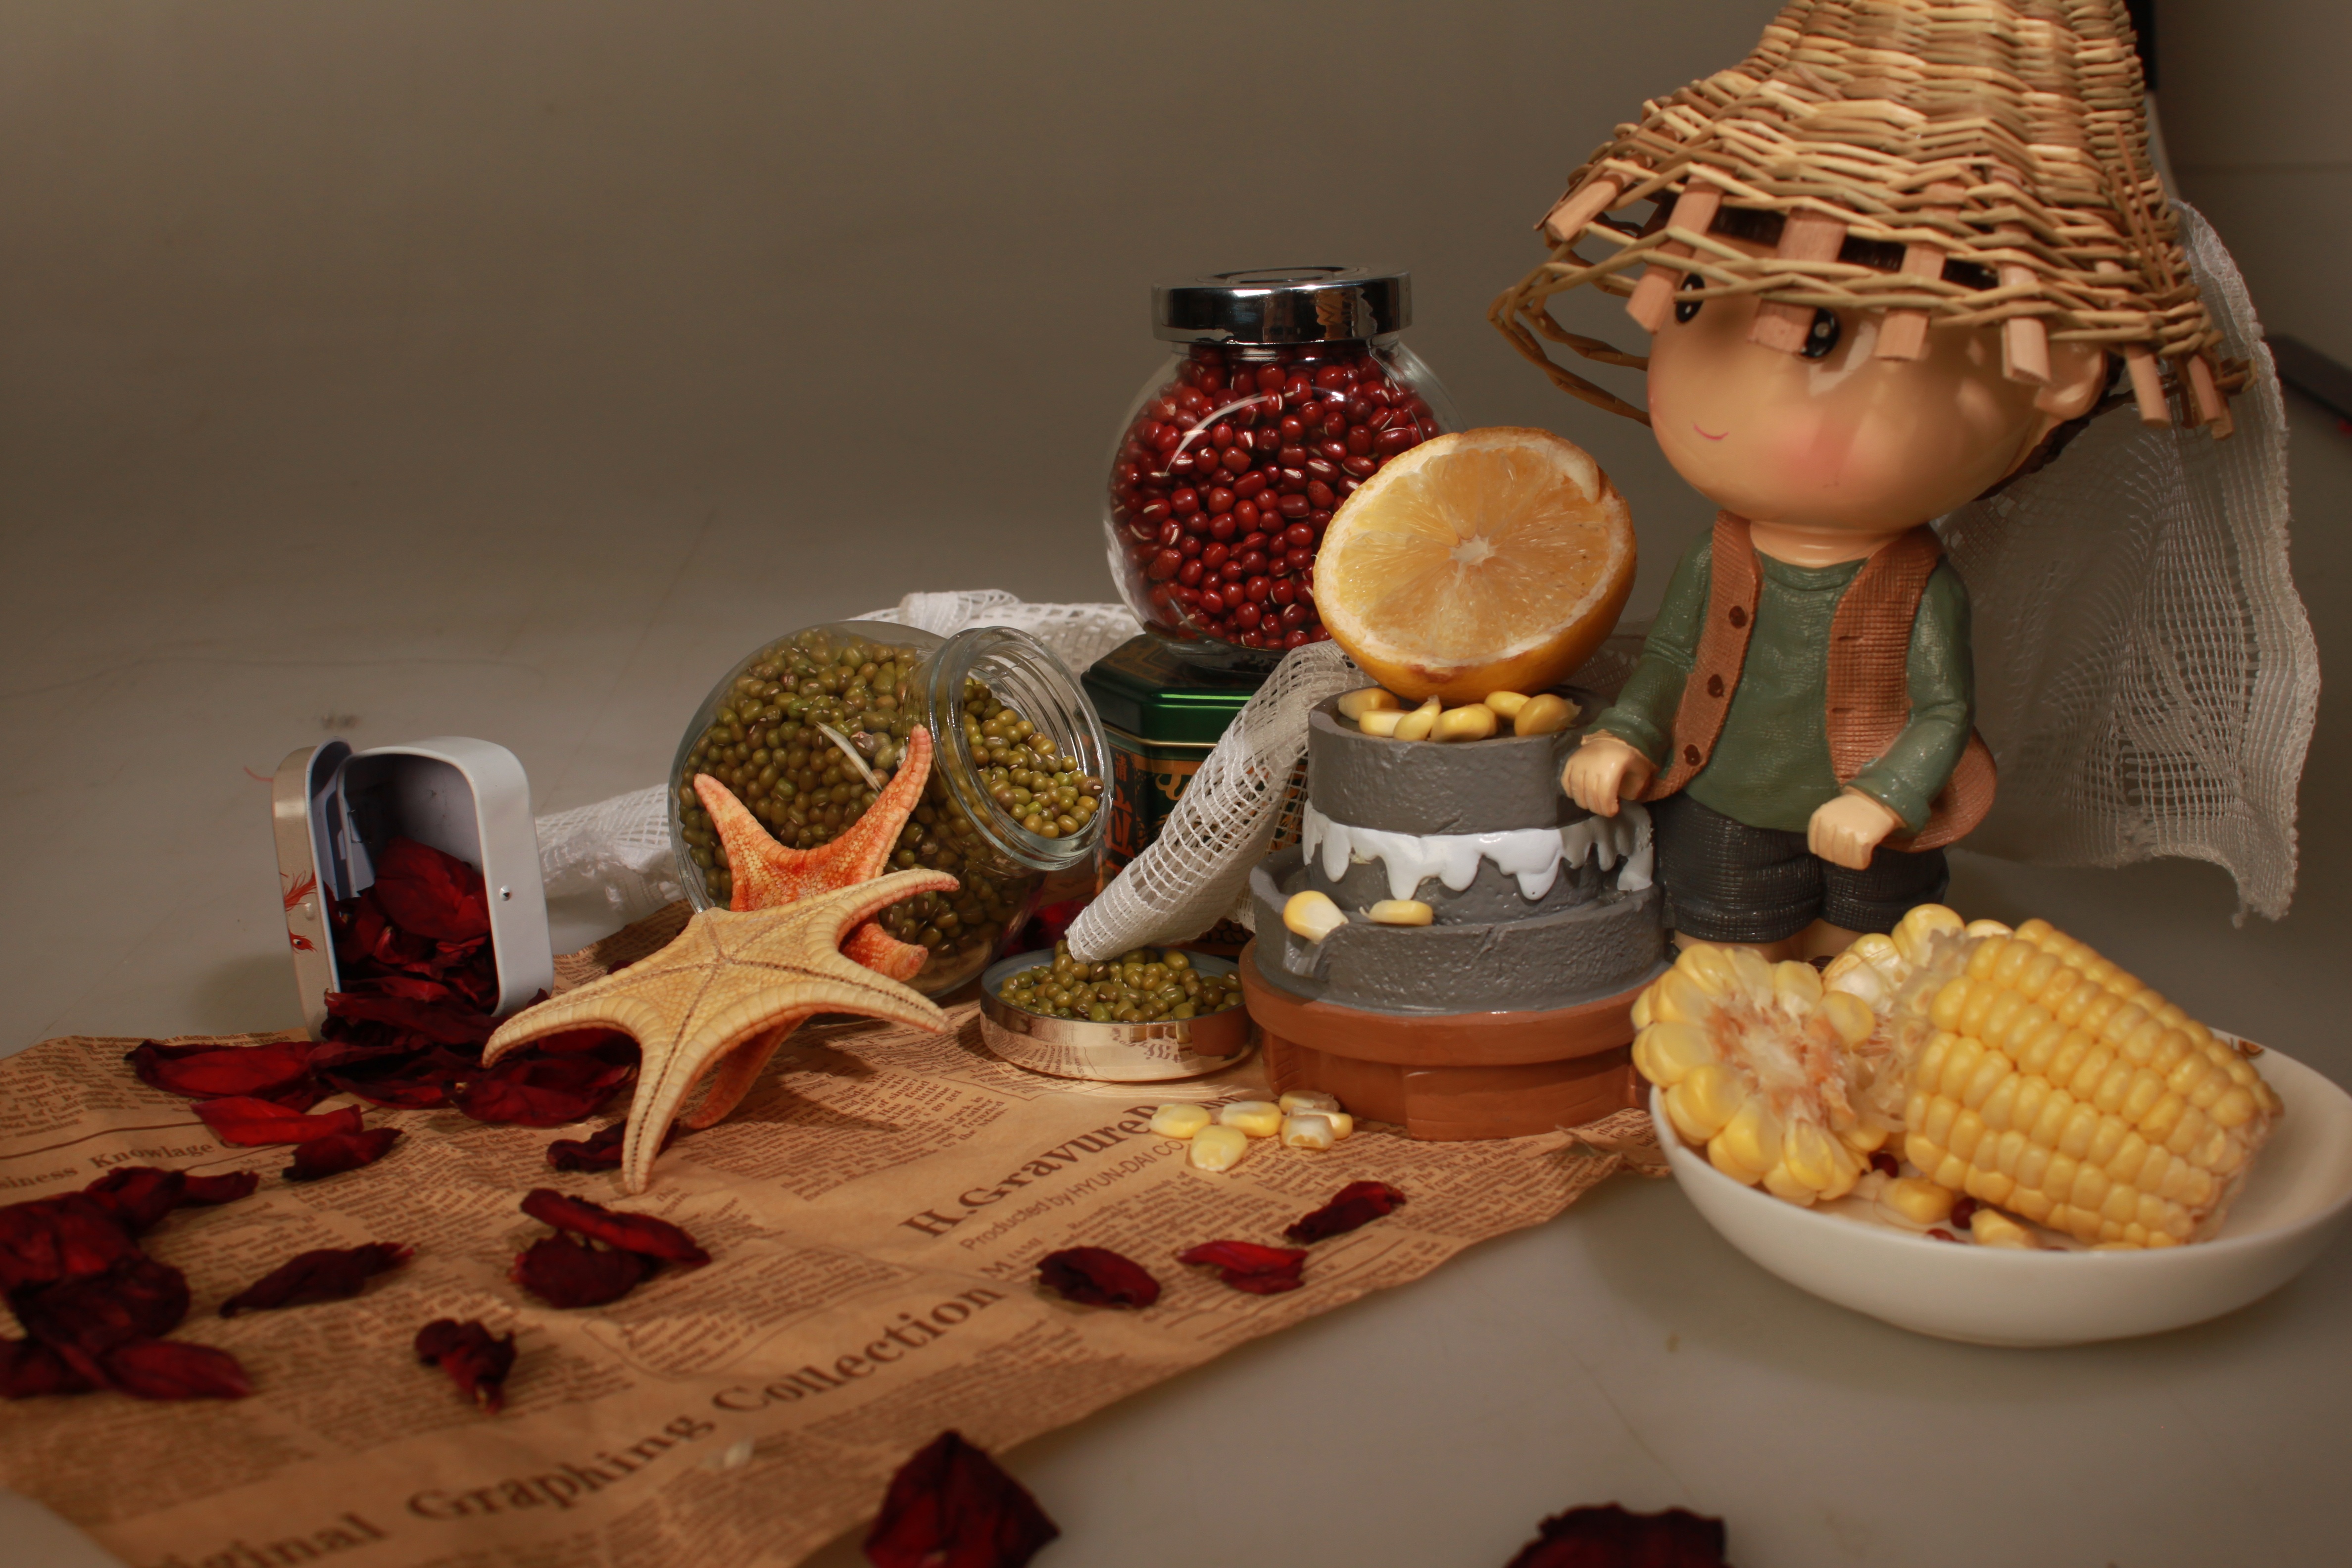
food, harvest, baking, dessert, toy, still life, miniature, art, carving, sweetness, small fresh